Sayajirao Road

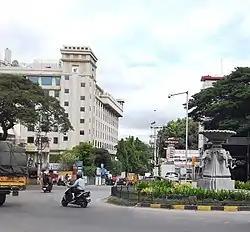
Highway Circle in Bannimantap where Sayajirao Road terminates

Sayyajirao Road, also known as Sayyaji Rao Road, is a road in Mysore, India stretching in the north from Agrahara circle at one end to Highway circle at the other. This road was named after Maharaja Sayajirao Gaekwad by Maharaja Chamaraja Wodayar X in 1893.